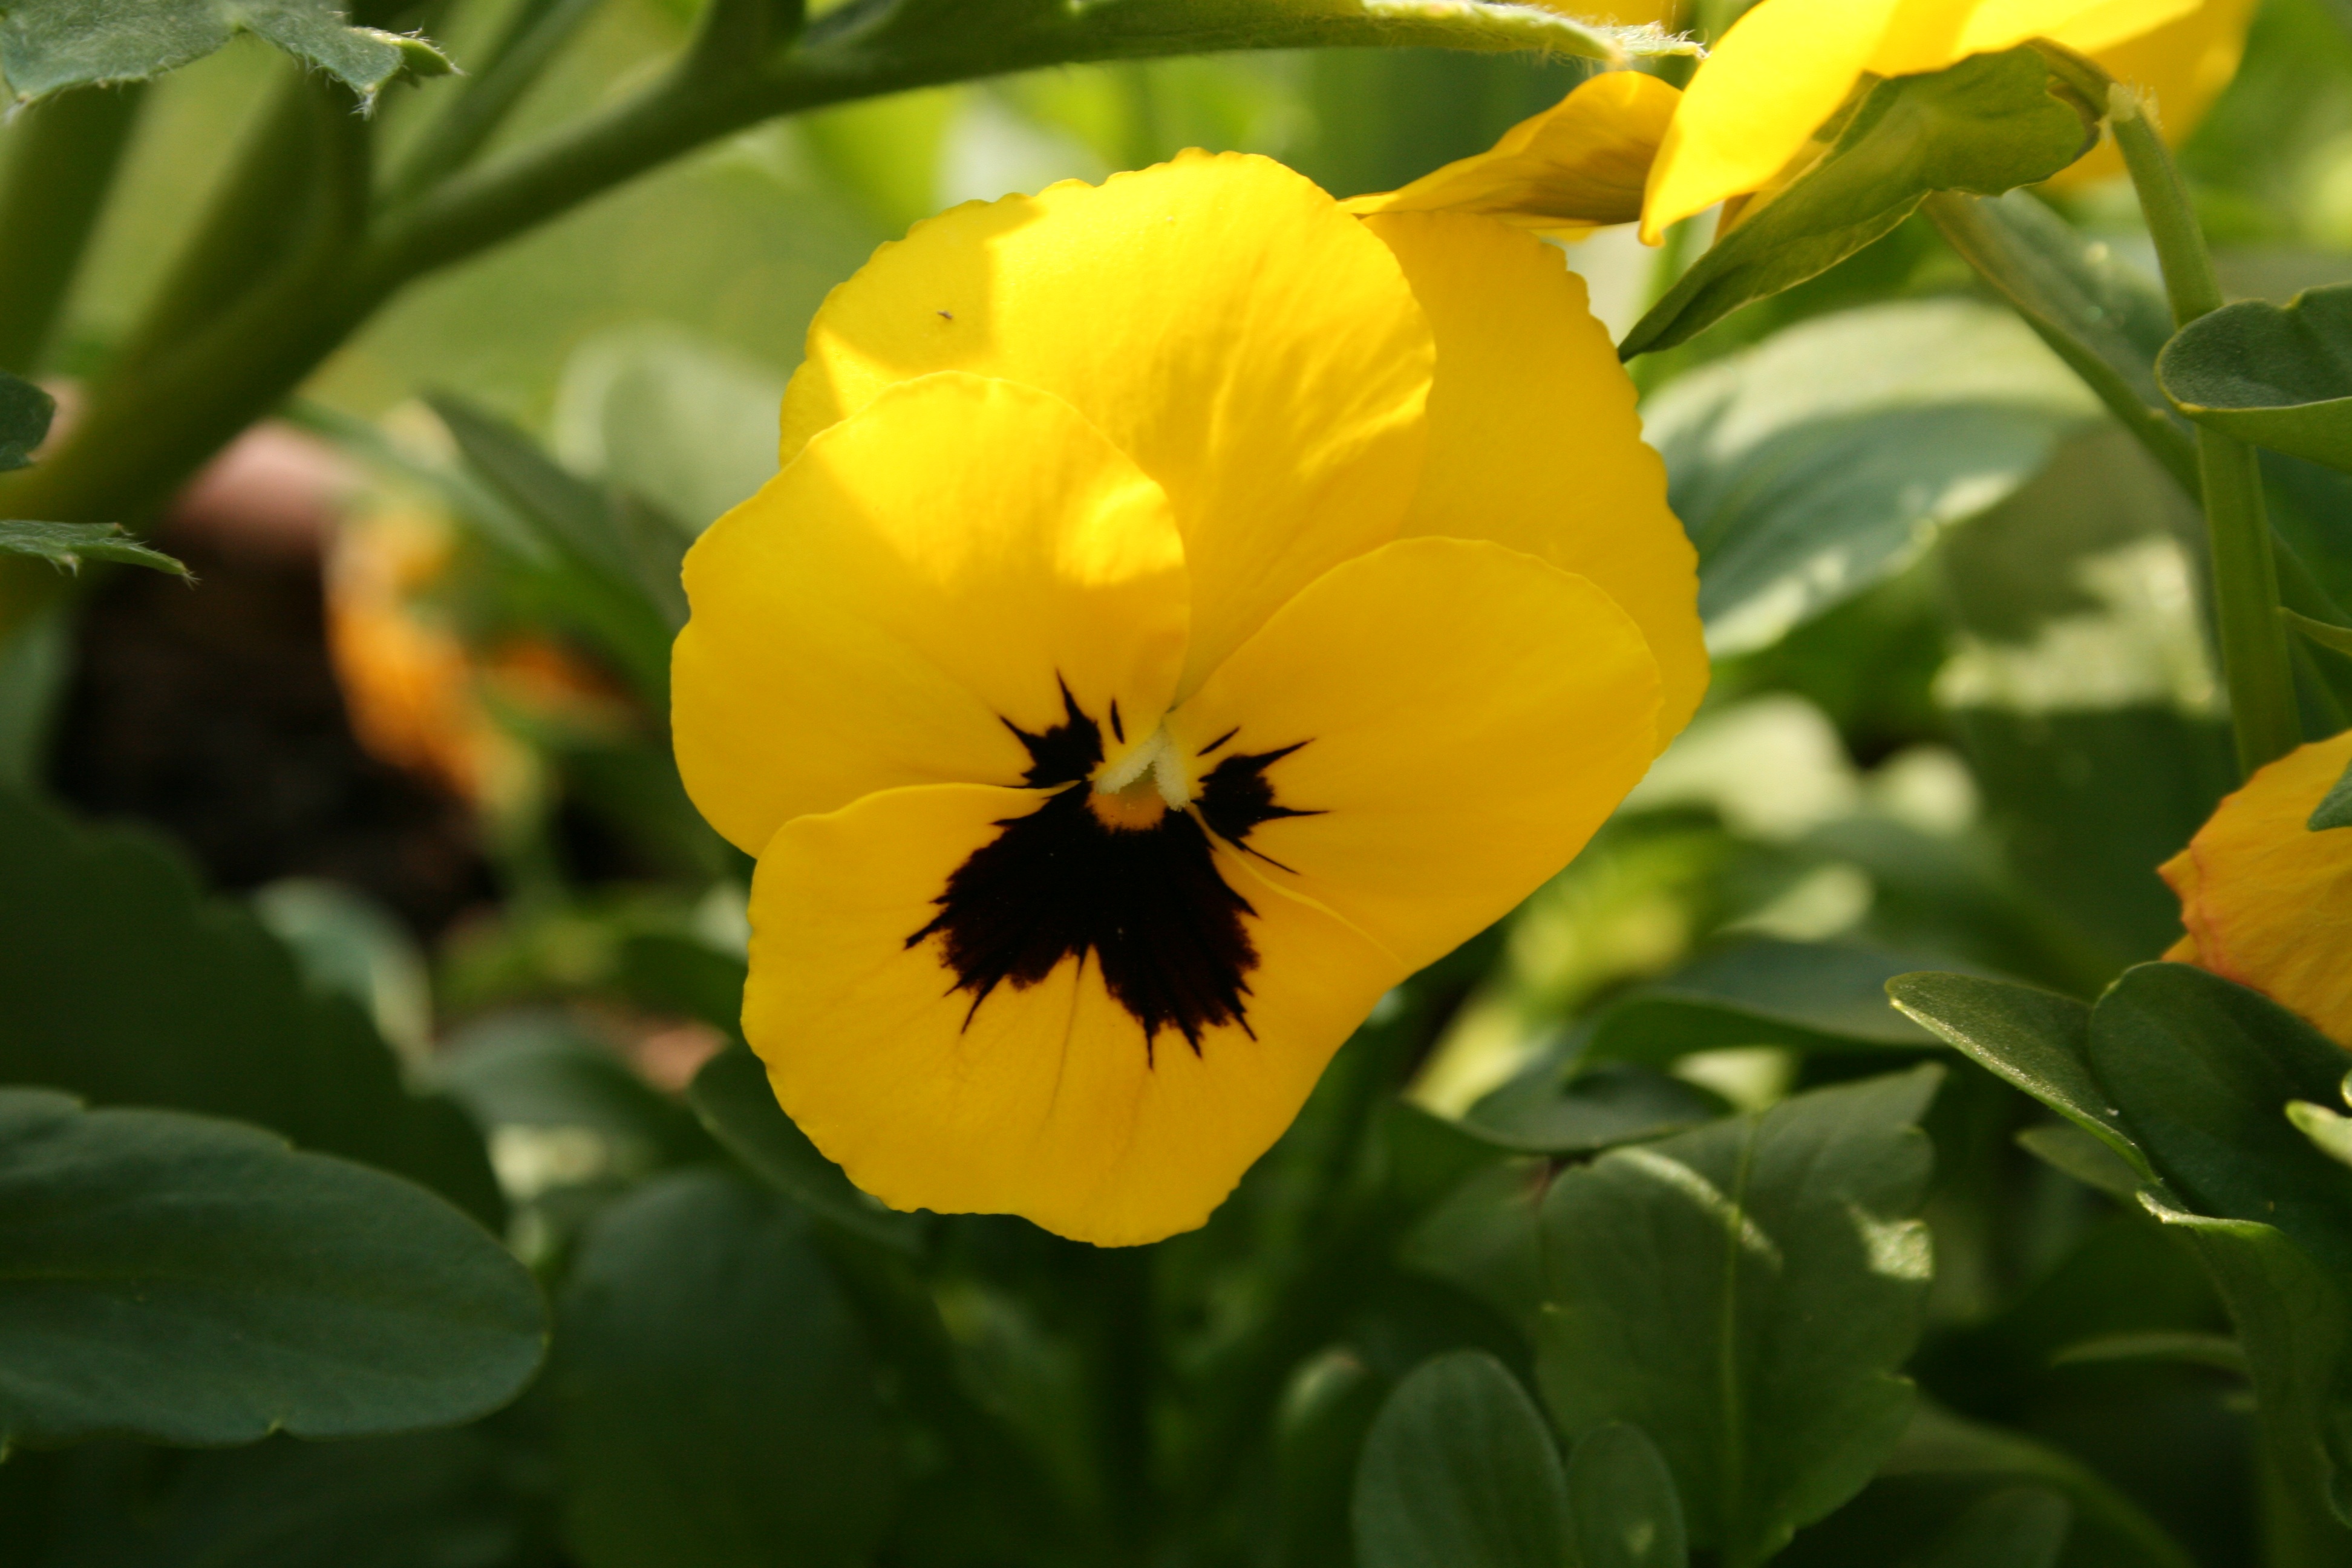
blossom, plant, flower, petal, bloom, botany, yellow, close, flora, wildflower, macro photography, pansy, flowering plant, land plant, violet family